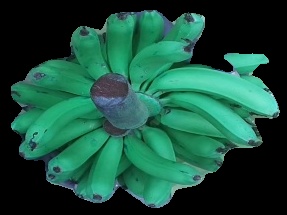
Variety: pachbale
Grade: grade3